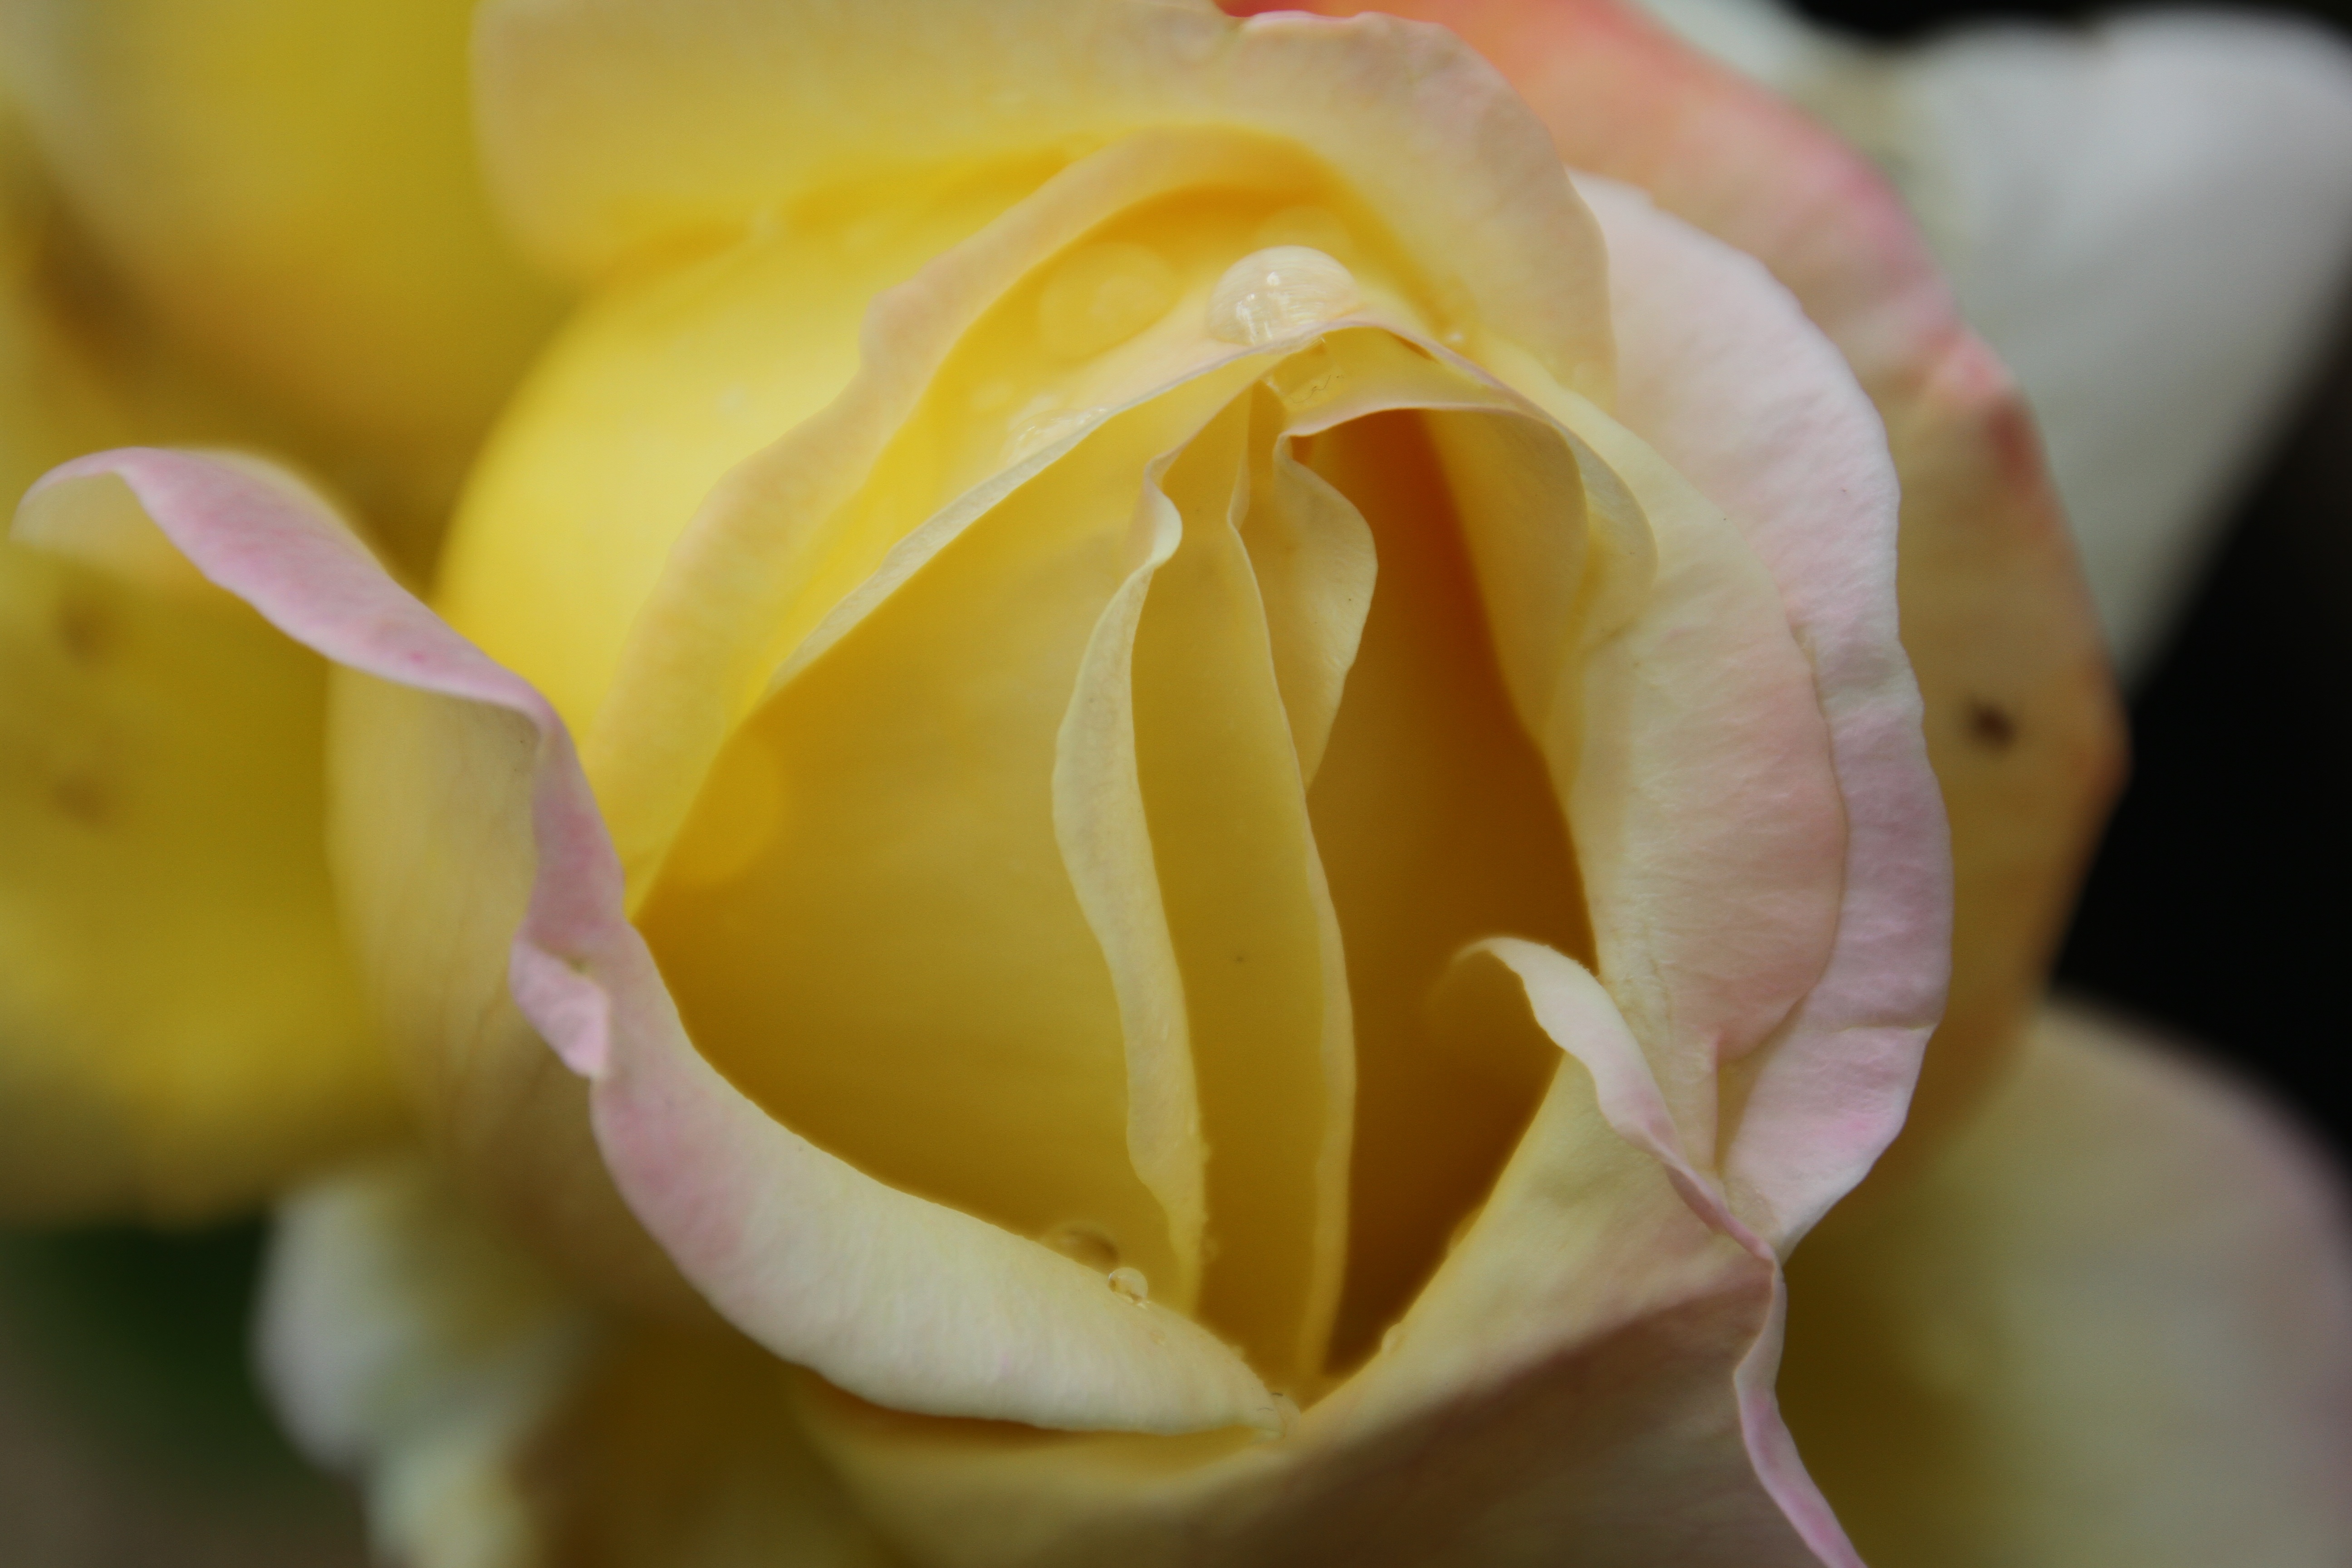
nature, blossom, plant, photography, flower, petal, floral, rose, yellow, pink, flora, flowers, close up, flower background, macro photography, flowering plant, garden roses, rose family, floral design, plant stem, land plant, rose order